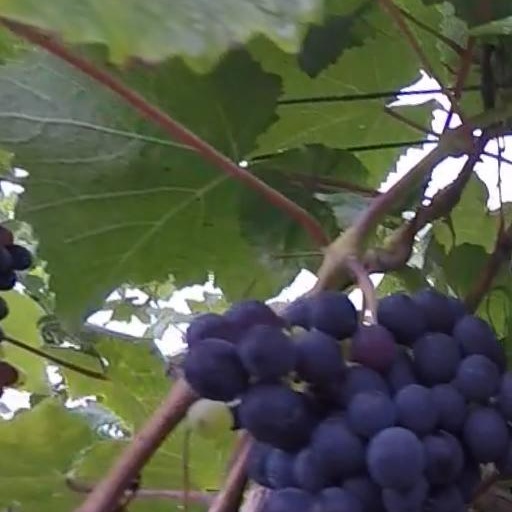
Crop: grape